Herschel V. Johnson

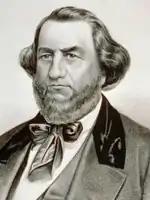
Herschel V. Johnson around the time he ran for vice president

He unsuccessfully ran for Congress in 1843. In 1844 he was a presidential elector, and cast his ballot for James K. Polk and George M. Dallas. He ran unsuccessfully for governor in 1847, and lost the Democratic nomination to George W. Towns; Towns won the general election, and in 1848 he appointed Johnson to the United States Senate seat vacated by the resignation of Walter T. Colquitt. Johnson served from February 4, 1848, to March 3, 1849, but was not a candidate for election to the seat. He returned to Georgia and served as a circuit court judge from 1849 to 1853. Johnson was a presidential elector in 1852.